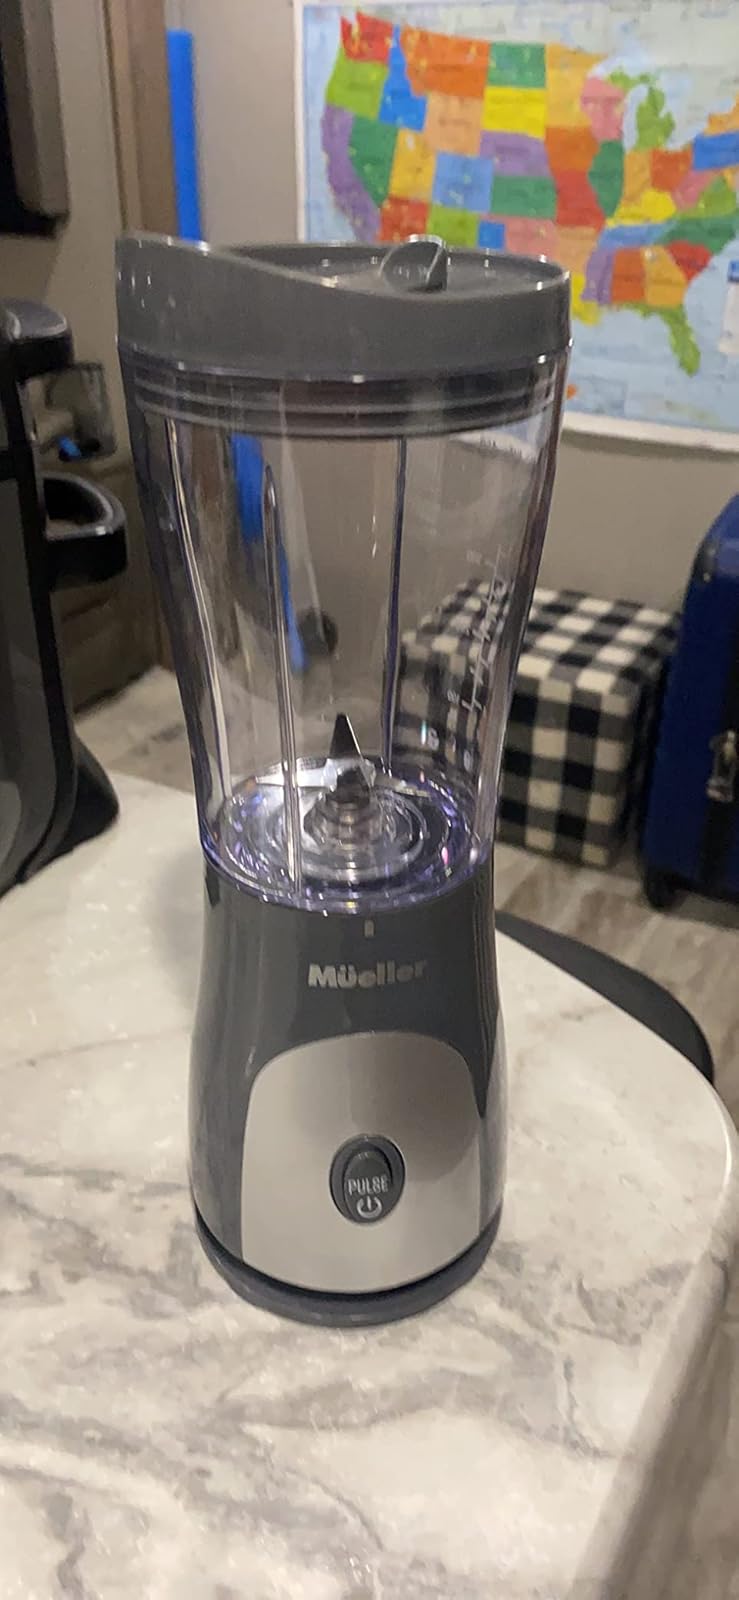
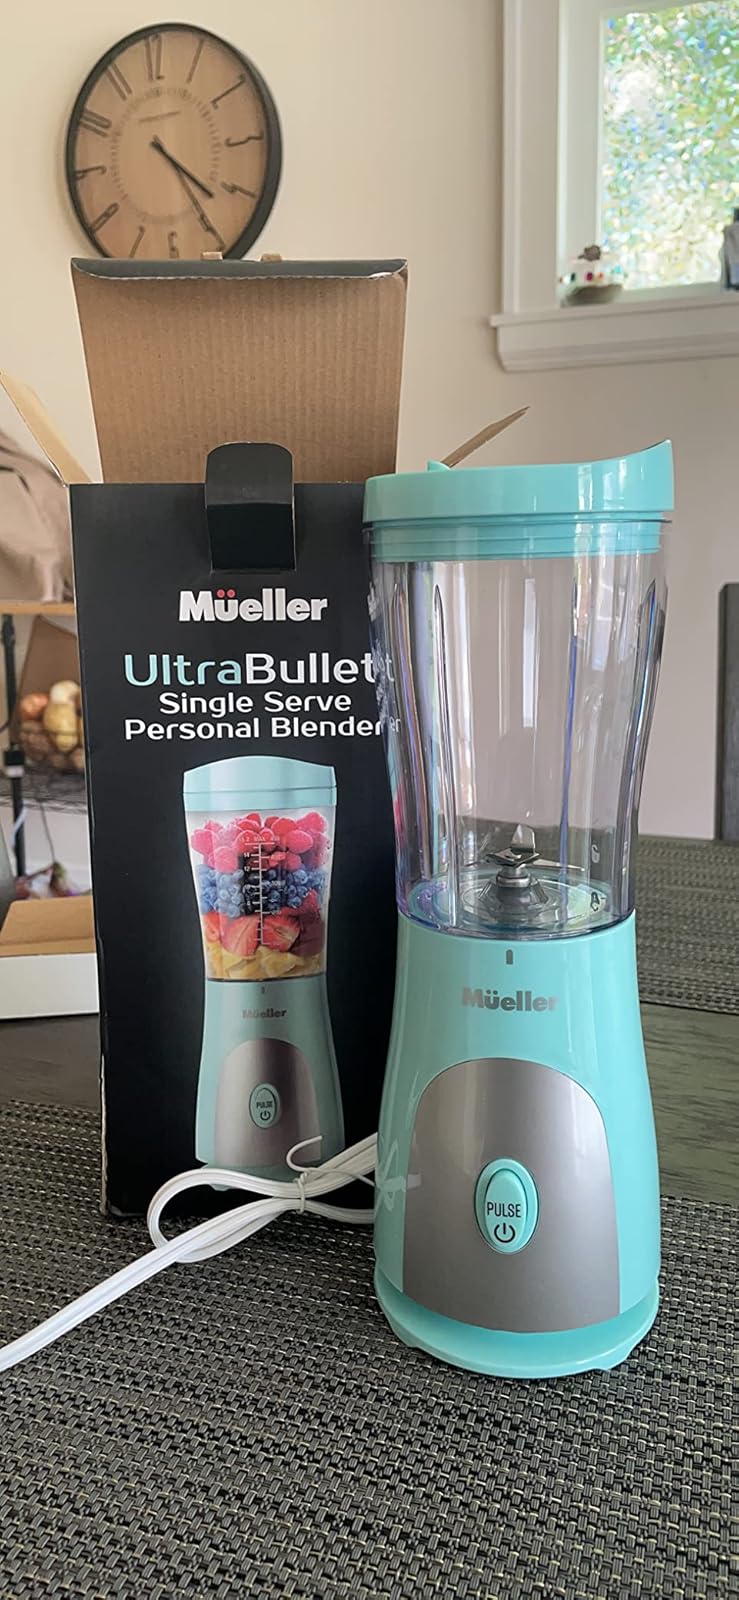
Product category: items_blender
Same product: no